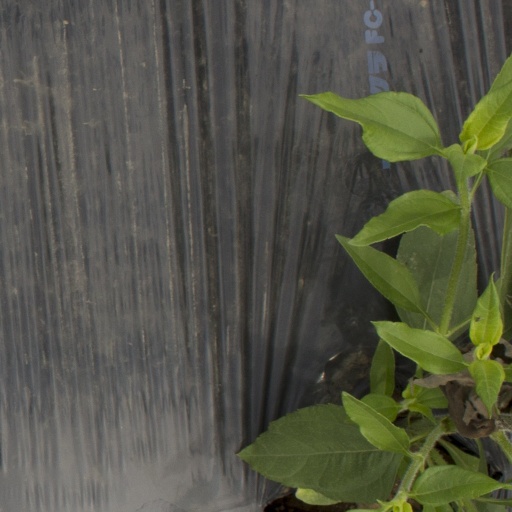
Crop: Jerusalem artichoke